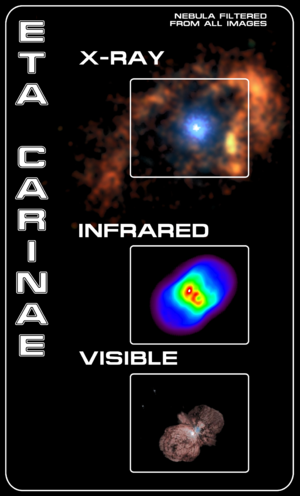
La nébuleuse de la Carène est une nébuleuse en émission et une nébuleuse par réflexion située dans la constellation de la Carène. Elle a été découverte par l'astronome français Nicolas-Louis de Lacaille en 1752 depuis le cap de Bonne-Espérance en Afrique du Sud.